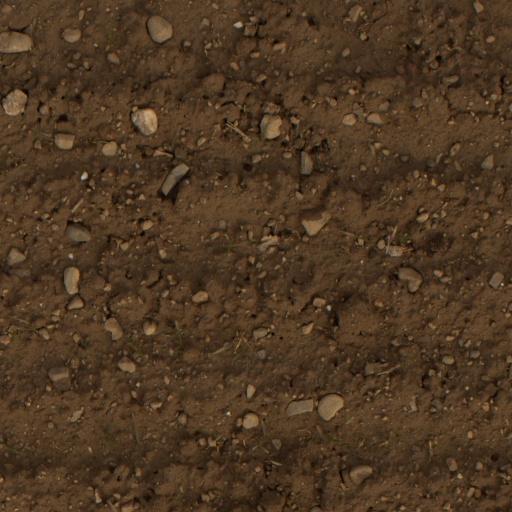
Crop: wheat